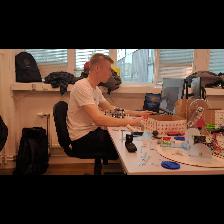
Label: Human